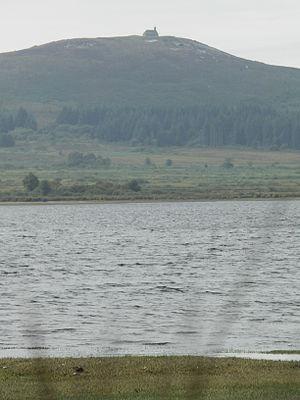
La liste des arrêtés de protection de biotope du Finistère présente les arrêtés de protection de biotope du département du Finistère.
Le Yeun Elez est une large dépression située au cœur des Monts d'Arrée, en Bretagne.